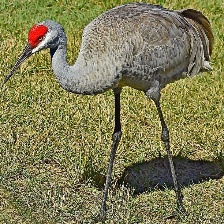
Species: SANDHILL CRANE
Scientific name: GRUS CANADENSIS
ImageNet parent category: crane